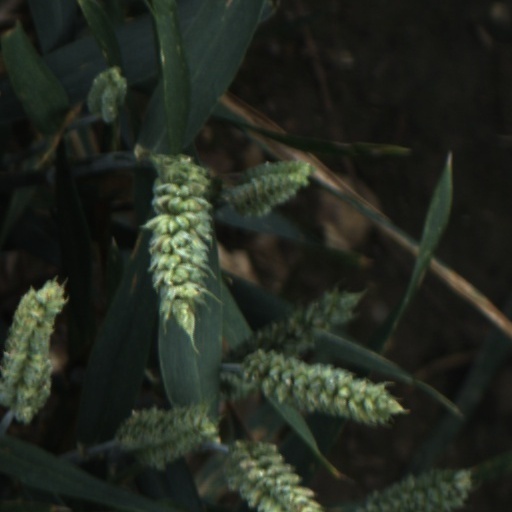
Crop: wheat